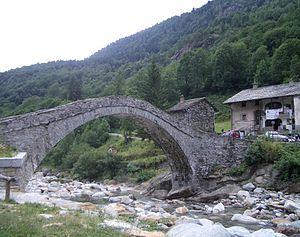
Le val Chauselle, ou Valchiusella, val Chiusella en italien, est un territoire d’environ 25 kilomètres de long et d’une superficie de 143 km², situé dans la ville métropolitaine de Turin et, plus précisément dans le Canavais, qui est traversé par le torrent Chiusella affluent de la Stura di Lanzo.
La Chauselle, Chiusella en italien ou Ciusèila en piémontais, est un torrent qui s’écoule le long de la vallée du même nom, en province de Turin, dans le Canavais. Il naît au mont Marzo, pour confluer dans la Doire Baltée, après un parcours de plus de 40 km. Le périmètre de son bassin hydrographique est de 83 km.